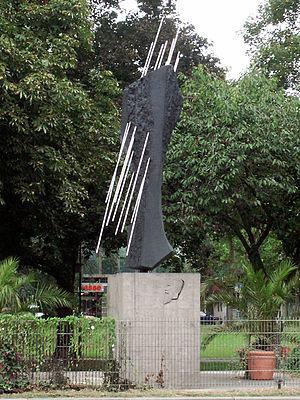
Wilhelm Conrad Röntgen est un physicien allemand, né le 27 mars 1845 à Lennep en Allemagne, et mort le 10 février 1923 à Munich.
Giessen est une ville universitaire d'Allemagne dans le centre du Land de Hesse, située sur le Lahn comprenant environ 84 000 habitants en plus de 20 000 étudiants. Comme capitale du district et chef-lieu de l'arrondissement du même nom elle est un centre d'administration, d'éducation et du commerce.